Harry Norton Schofield

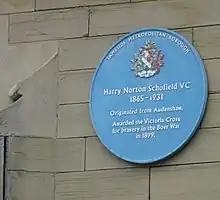
Blue plaque at Ryecroft Hall, Audenshaw

During the First World War Schofield rejoined the Army and served in a number of staff positions. He retired with the rank of lieutenant colonel.